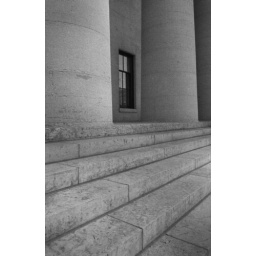
A window between the columns of the Capitol Building in Columbus, Ohio.